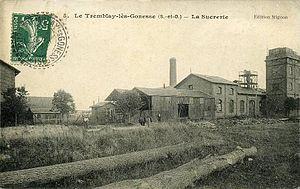
Tremblay-en-France est une commune française située dans le département de la Seine-Saint-Denis, en région Île-de-France.